Marine Ecosystem Assessment for the Southern Ocean

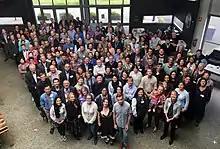
Attendees of the MEASO 2018 Conference, Hobart Australia

A MEASO workshop was held at the World Wide Fund for Nature British headquarters in Woking, UK from the 3–7 June 2019. It focused on planning the delivery of the first MEASO for 2020. This workshop was attended by 30 international scientists including scientists from 12 countries and 7 early career scientists.